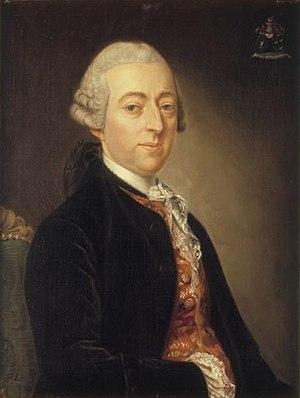
La famille Coppieters est une famille de la noblesse belge.
Le baron Robert Coppieters, né le 27 avril 1727 à Bruges et mort le 4 septembre 1797 à Bruges, est un homme politique.